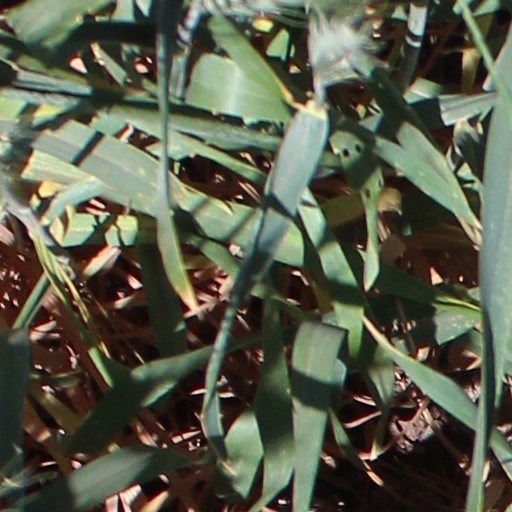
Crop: wheat